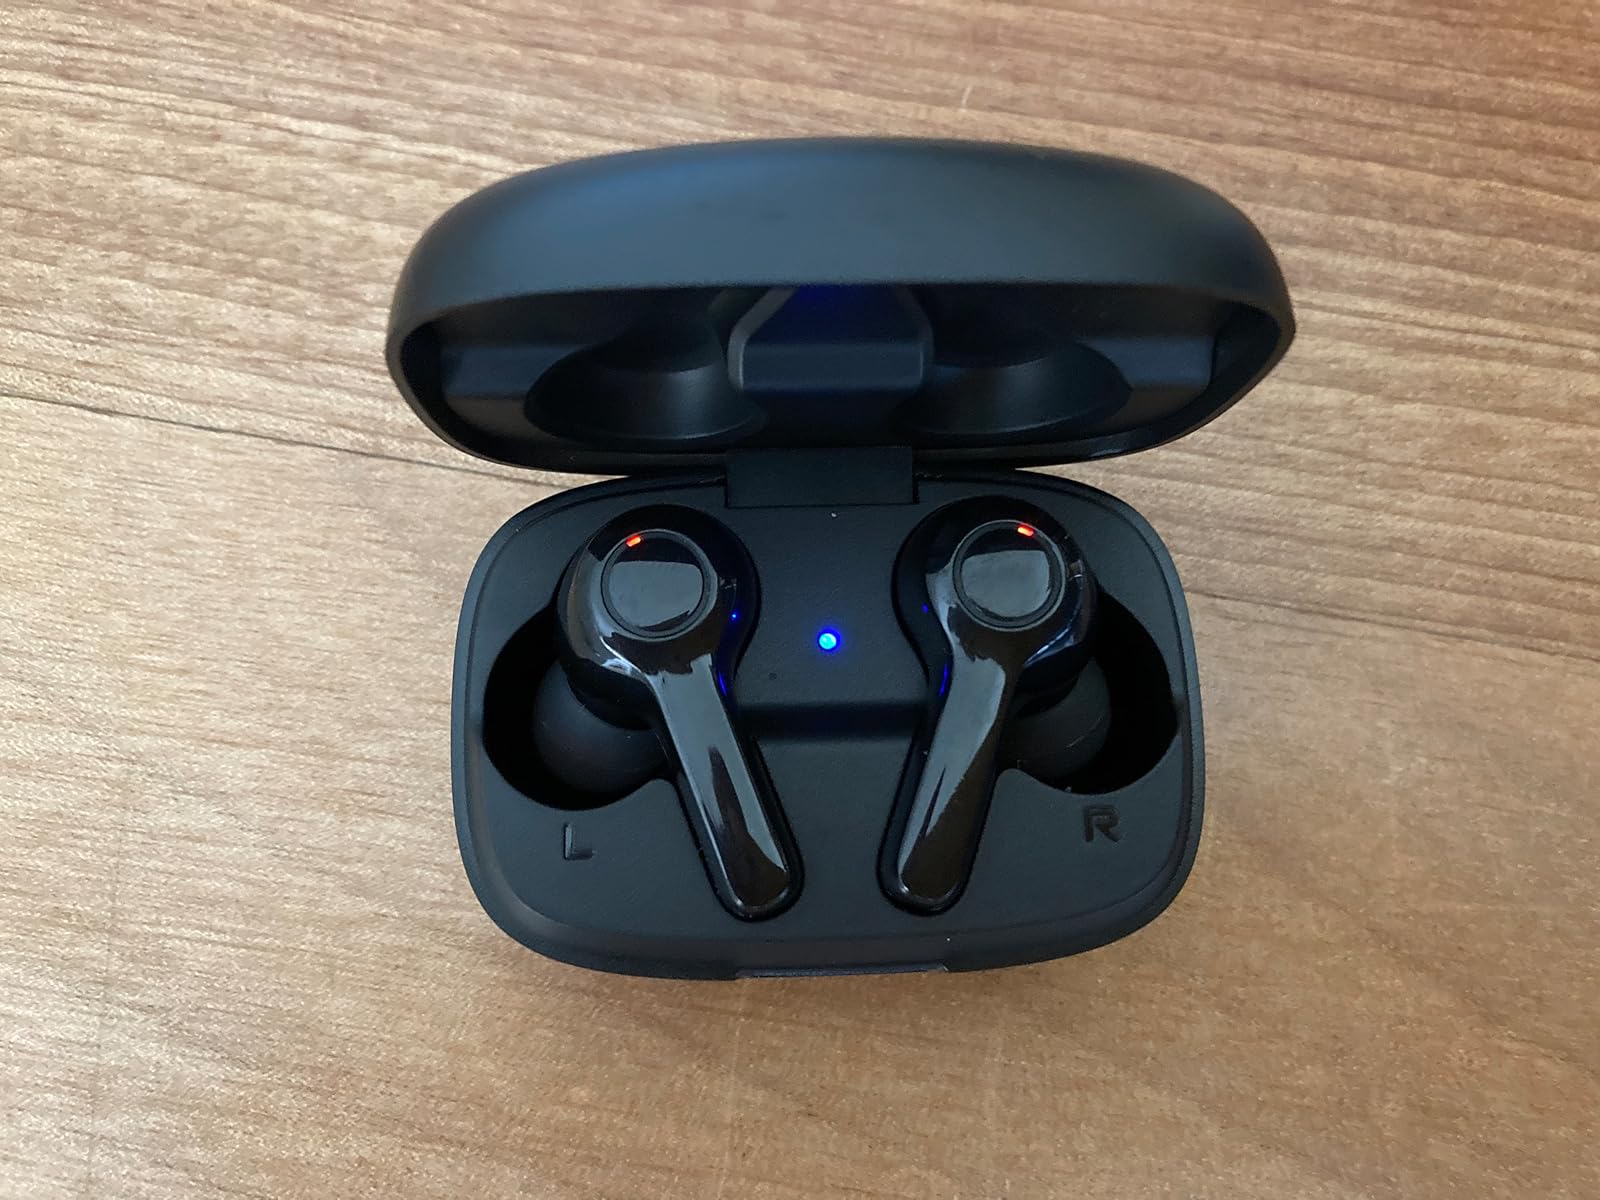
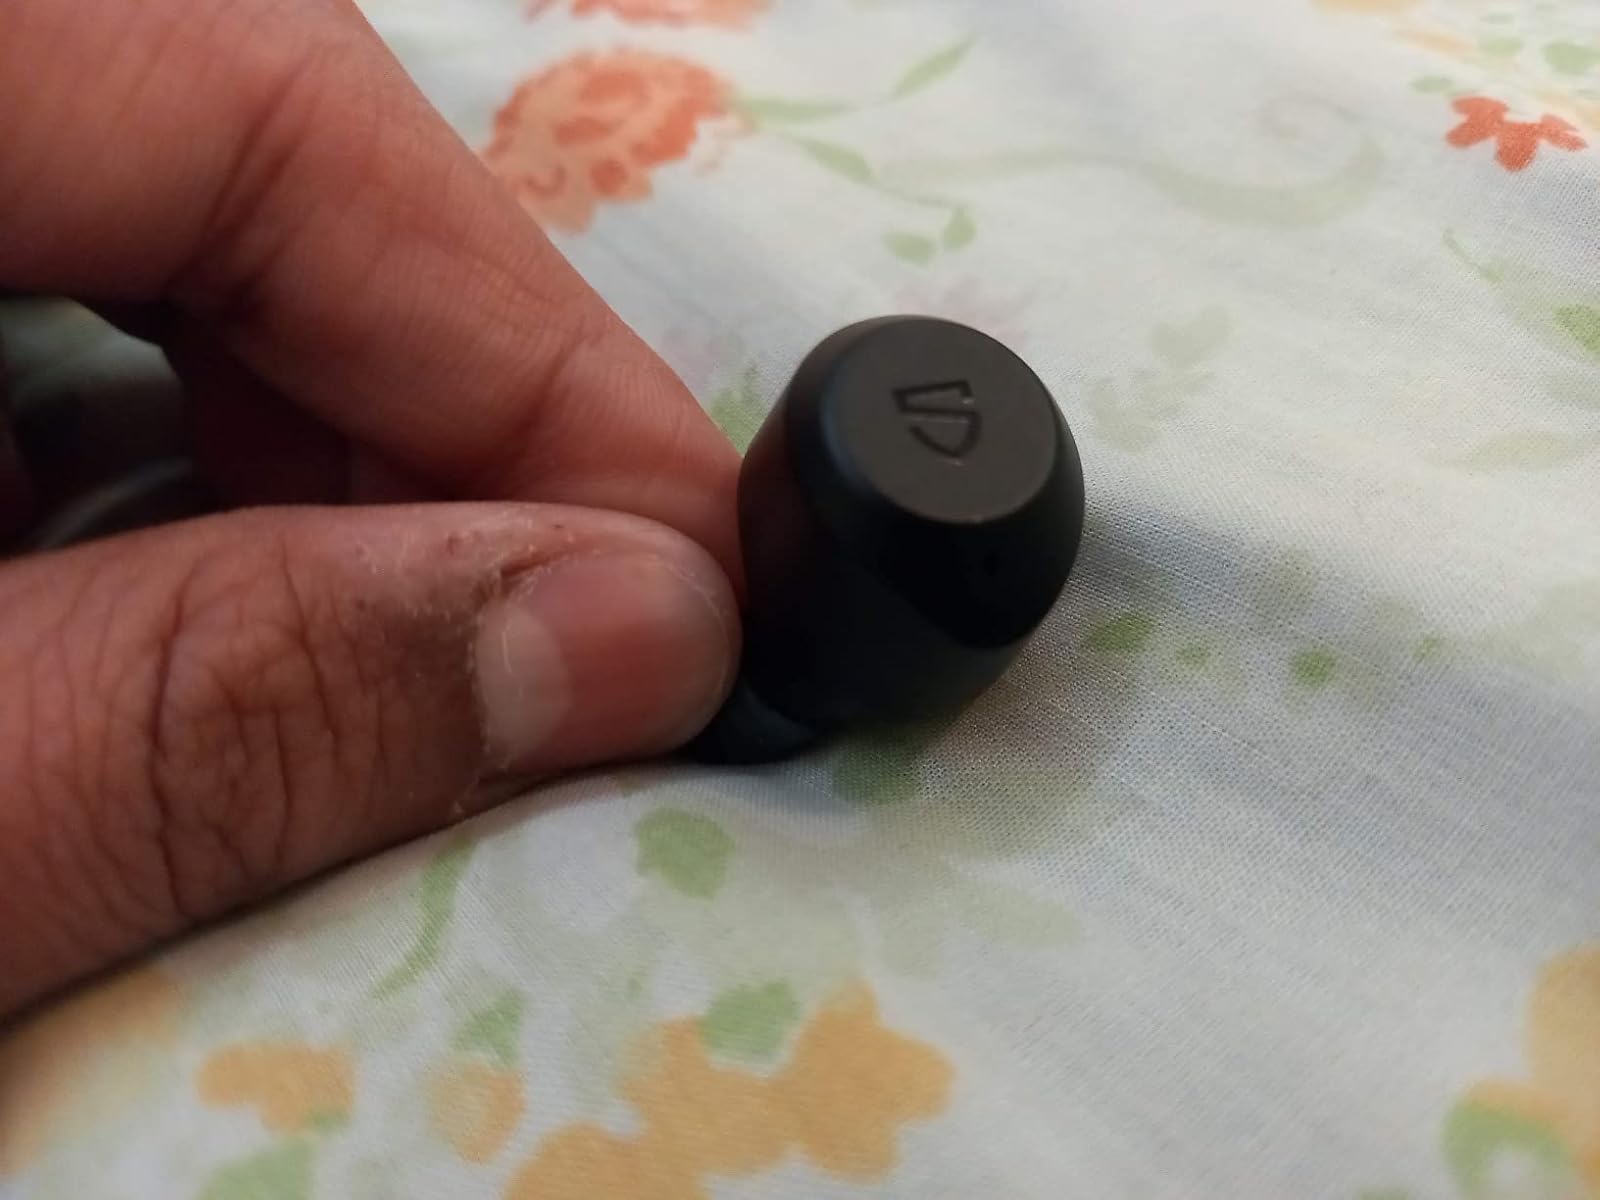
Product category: earbuds
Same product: no